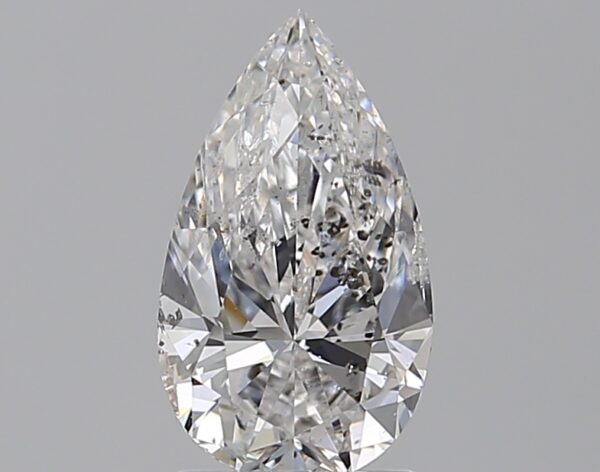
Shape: pear
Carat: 1.5
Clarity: SI2
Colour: E
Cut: VG
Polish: VG
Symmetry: VG
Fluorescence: VSL
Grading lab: IGI
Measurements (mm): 10.49 x 6.08 x 3.88